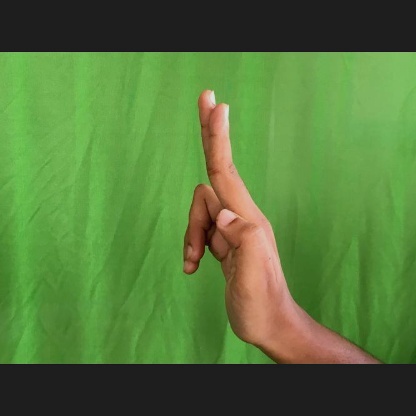
Mudra: Ardhapathaka